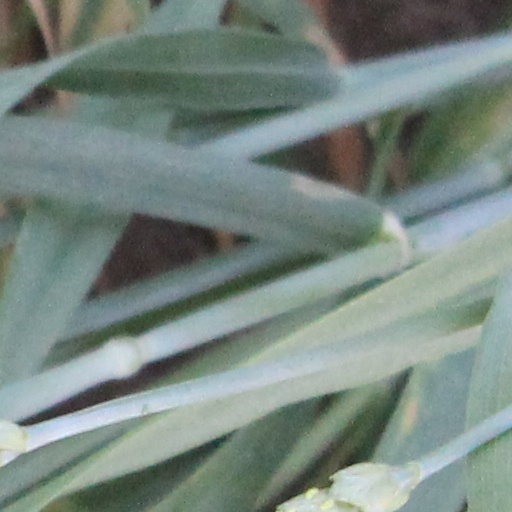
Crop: wheat